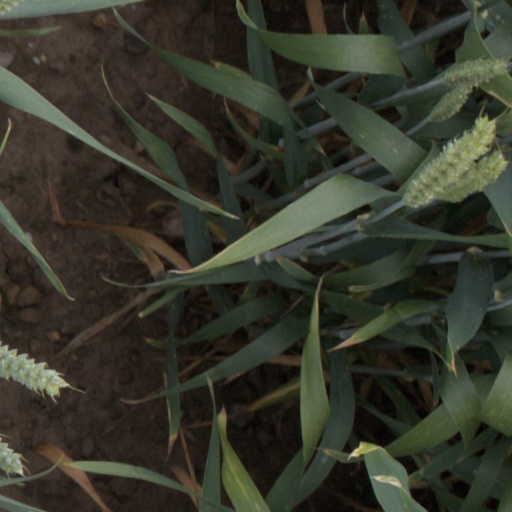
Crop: wheat